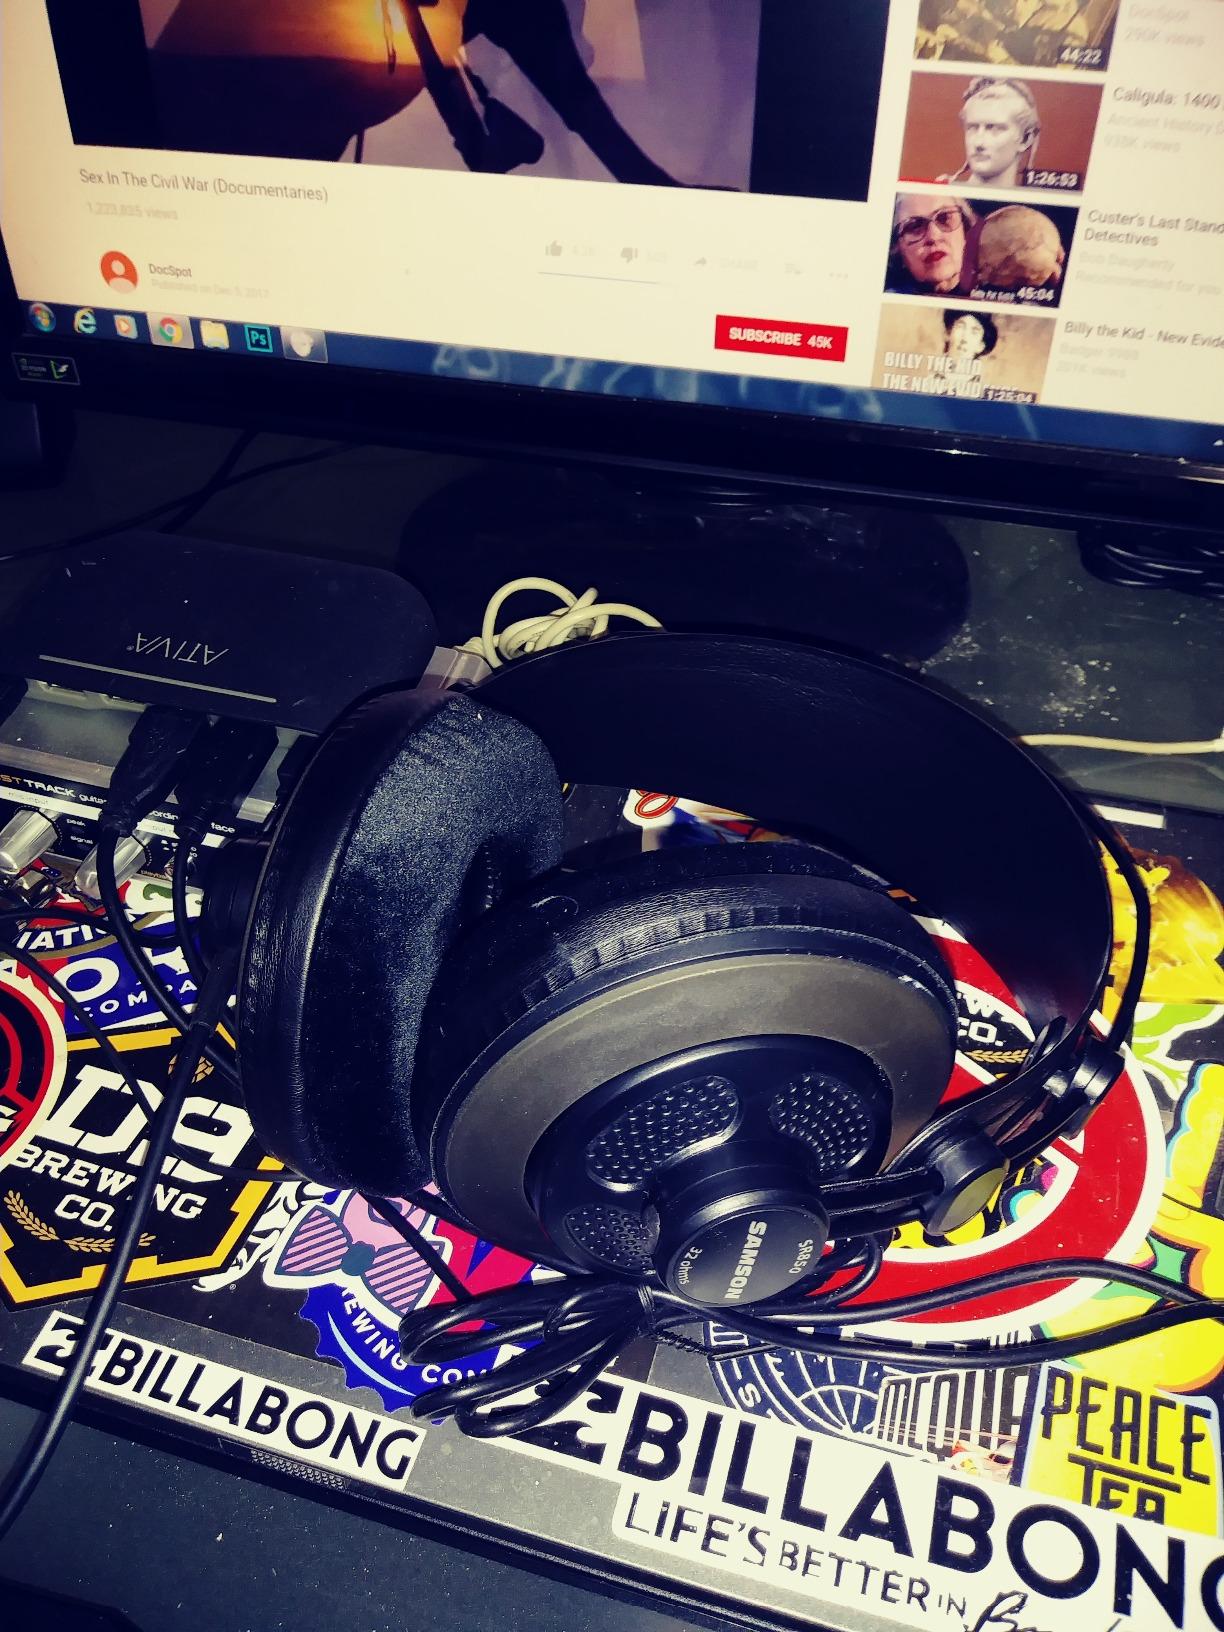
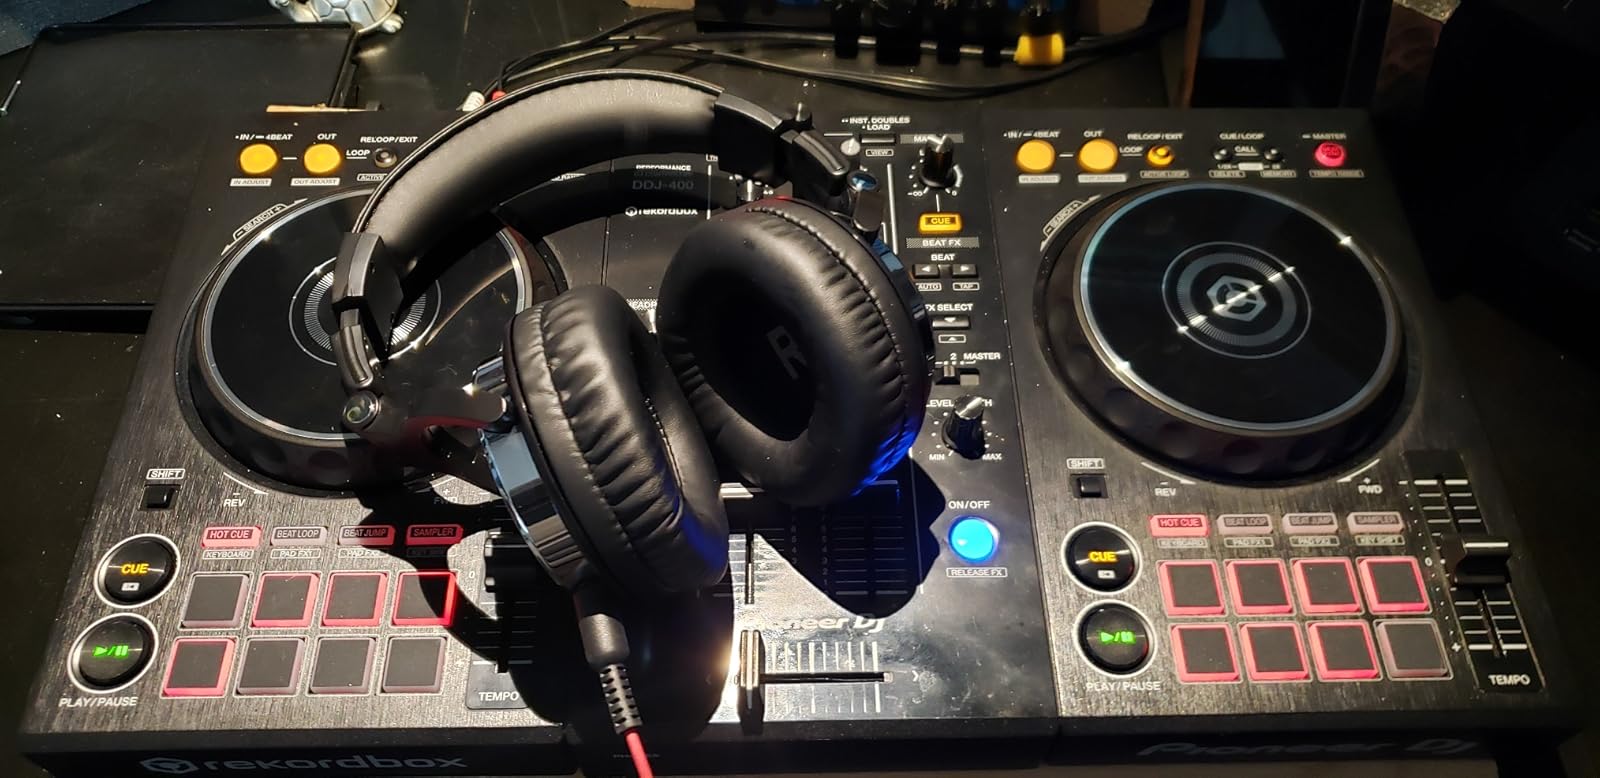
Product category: headphones
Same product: no